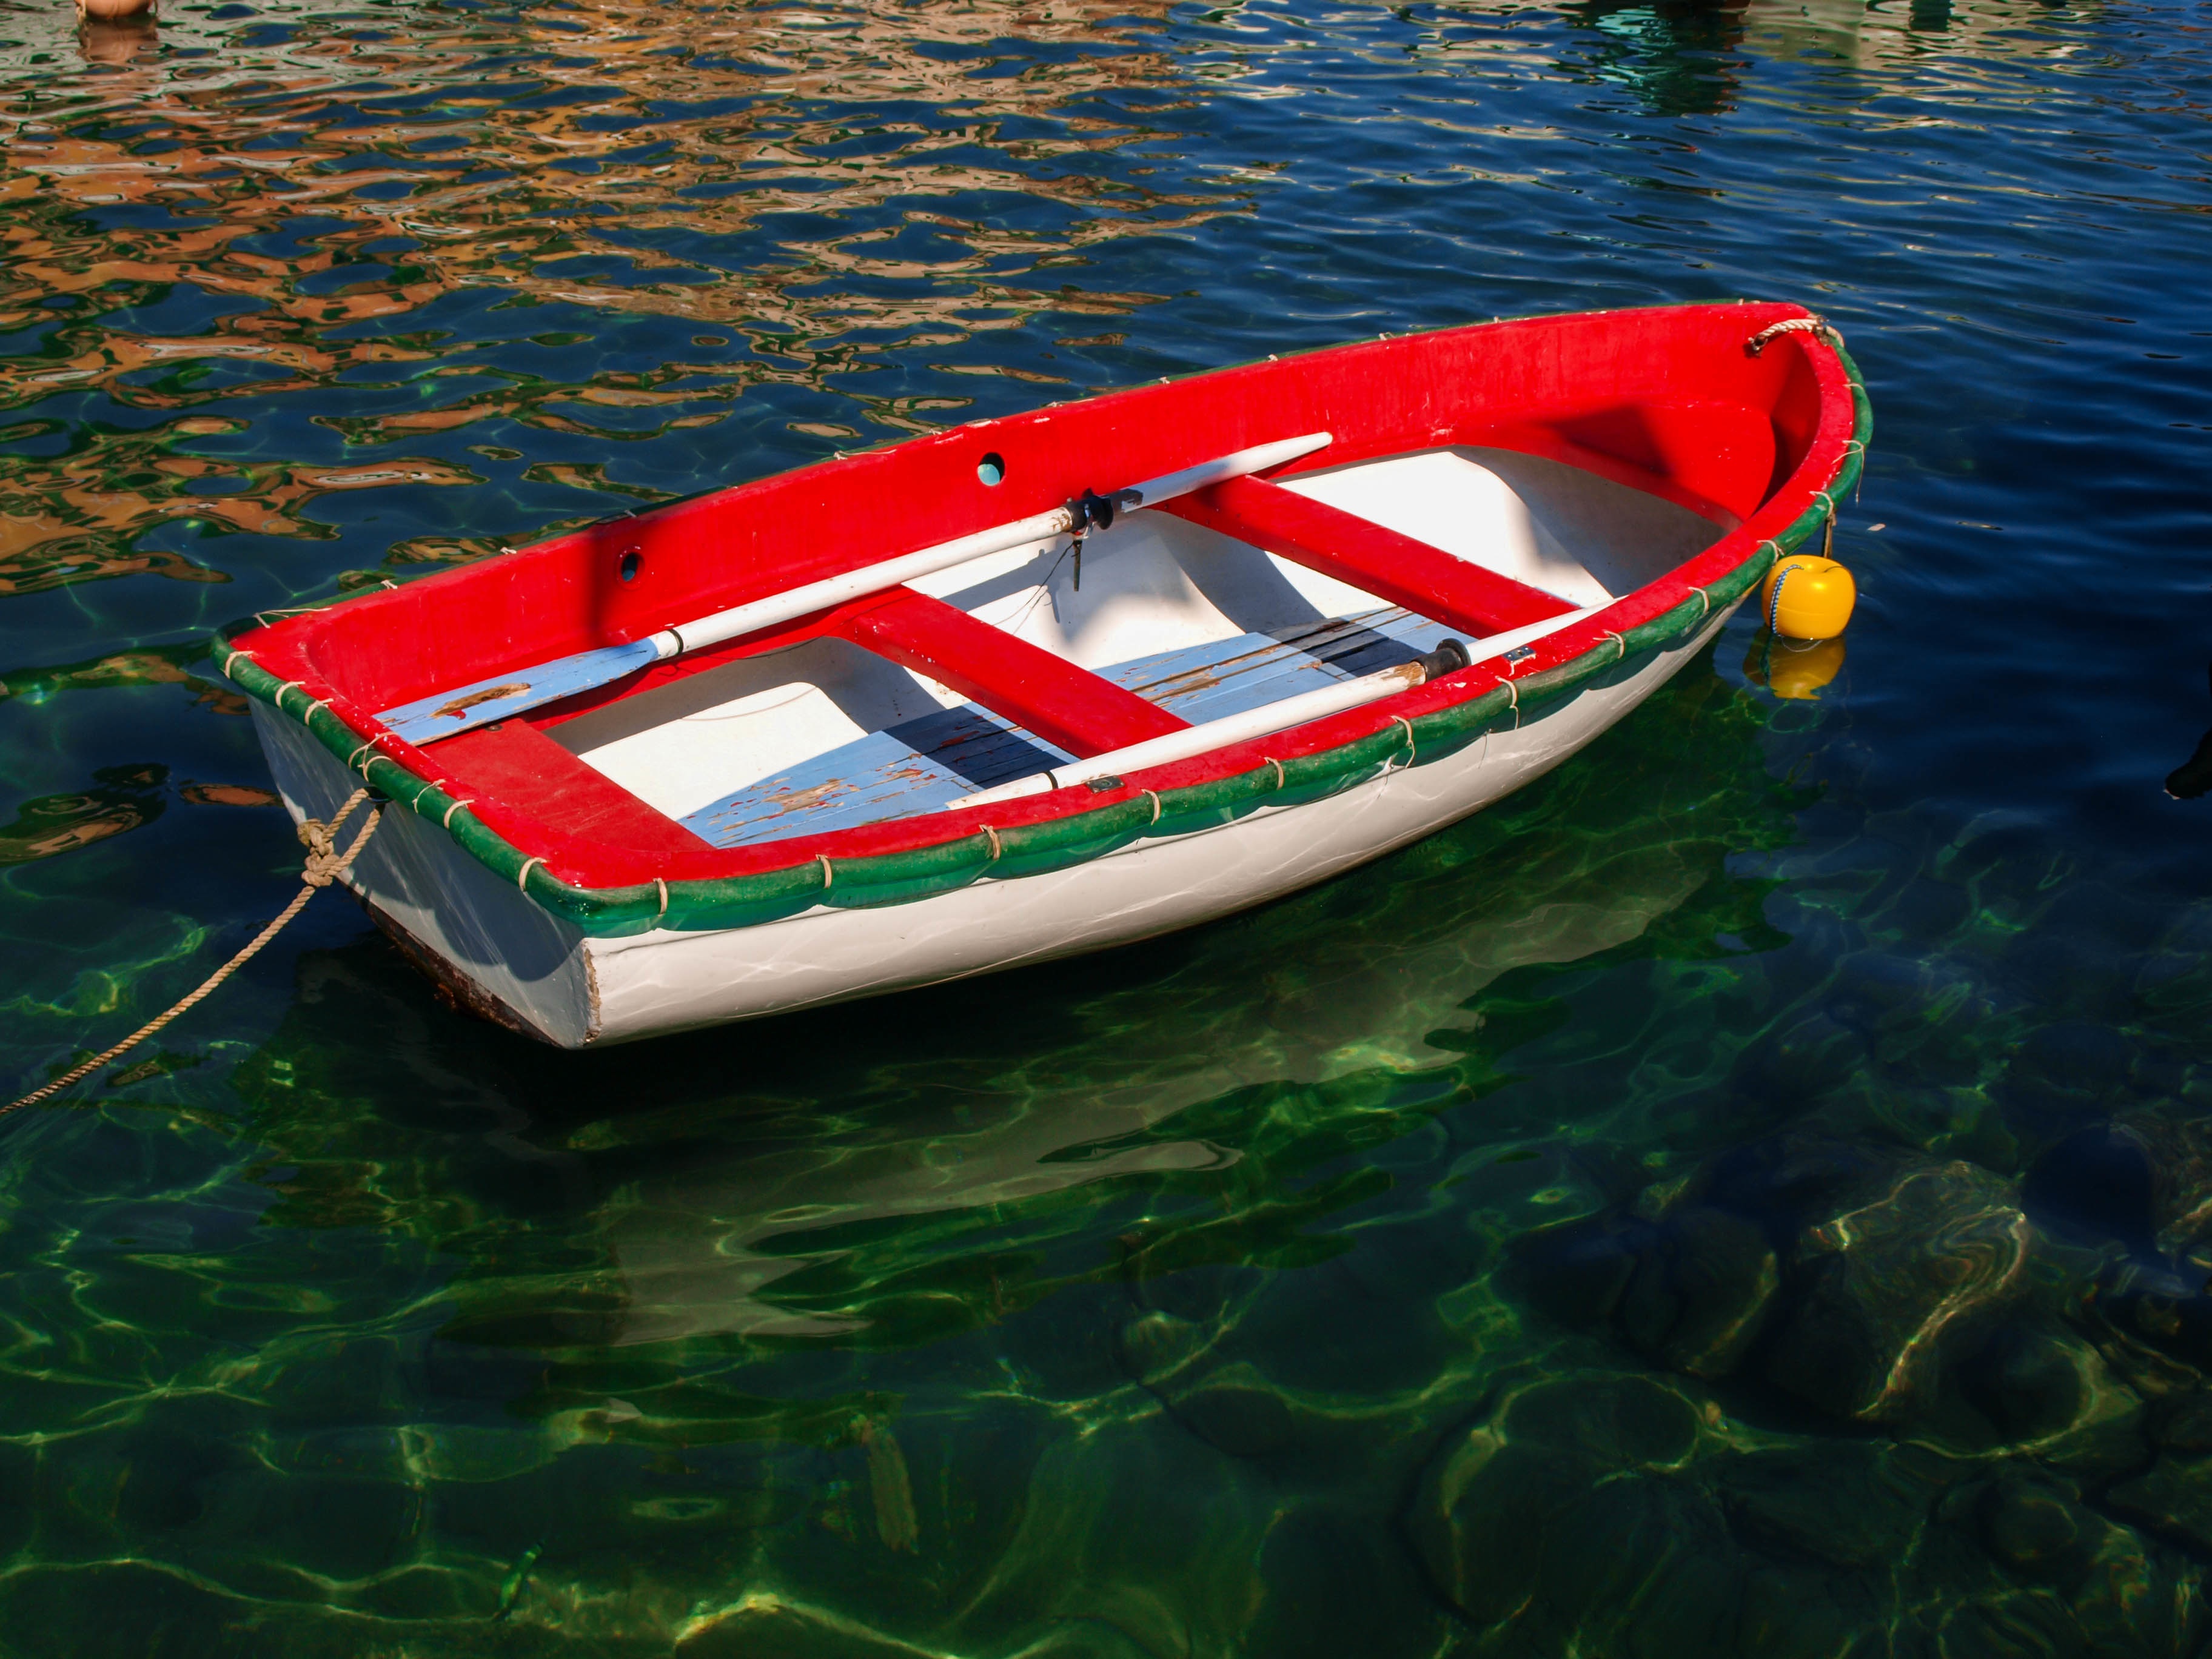
boat, canoe, vehicle, motorboat, boating, watercraft, ecosystem, dinghy, skiff, watercraft rowing